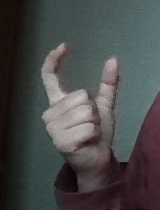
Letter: nun